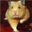
Label: hamster